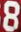
Number: 8